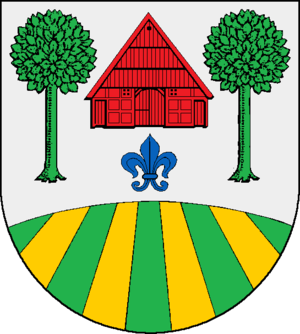
Hoffeld (Holstein)
Coat of arms of Hoffeld (Holstein)
Hoffeld er en by og kommune i det nordlige Tyskland, beliggende i Amt Bordesholm i den sydøstlige del af Kreis Rendsborg-Egernførde. Kreis Rendsborg-Egernførde ligger i den centrale del af delstaten Slesvig-Holsten.